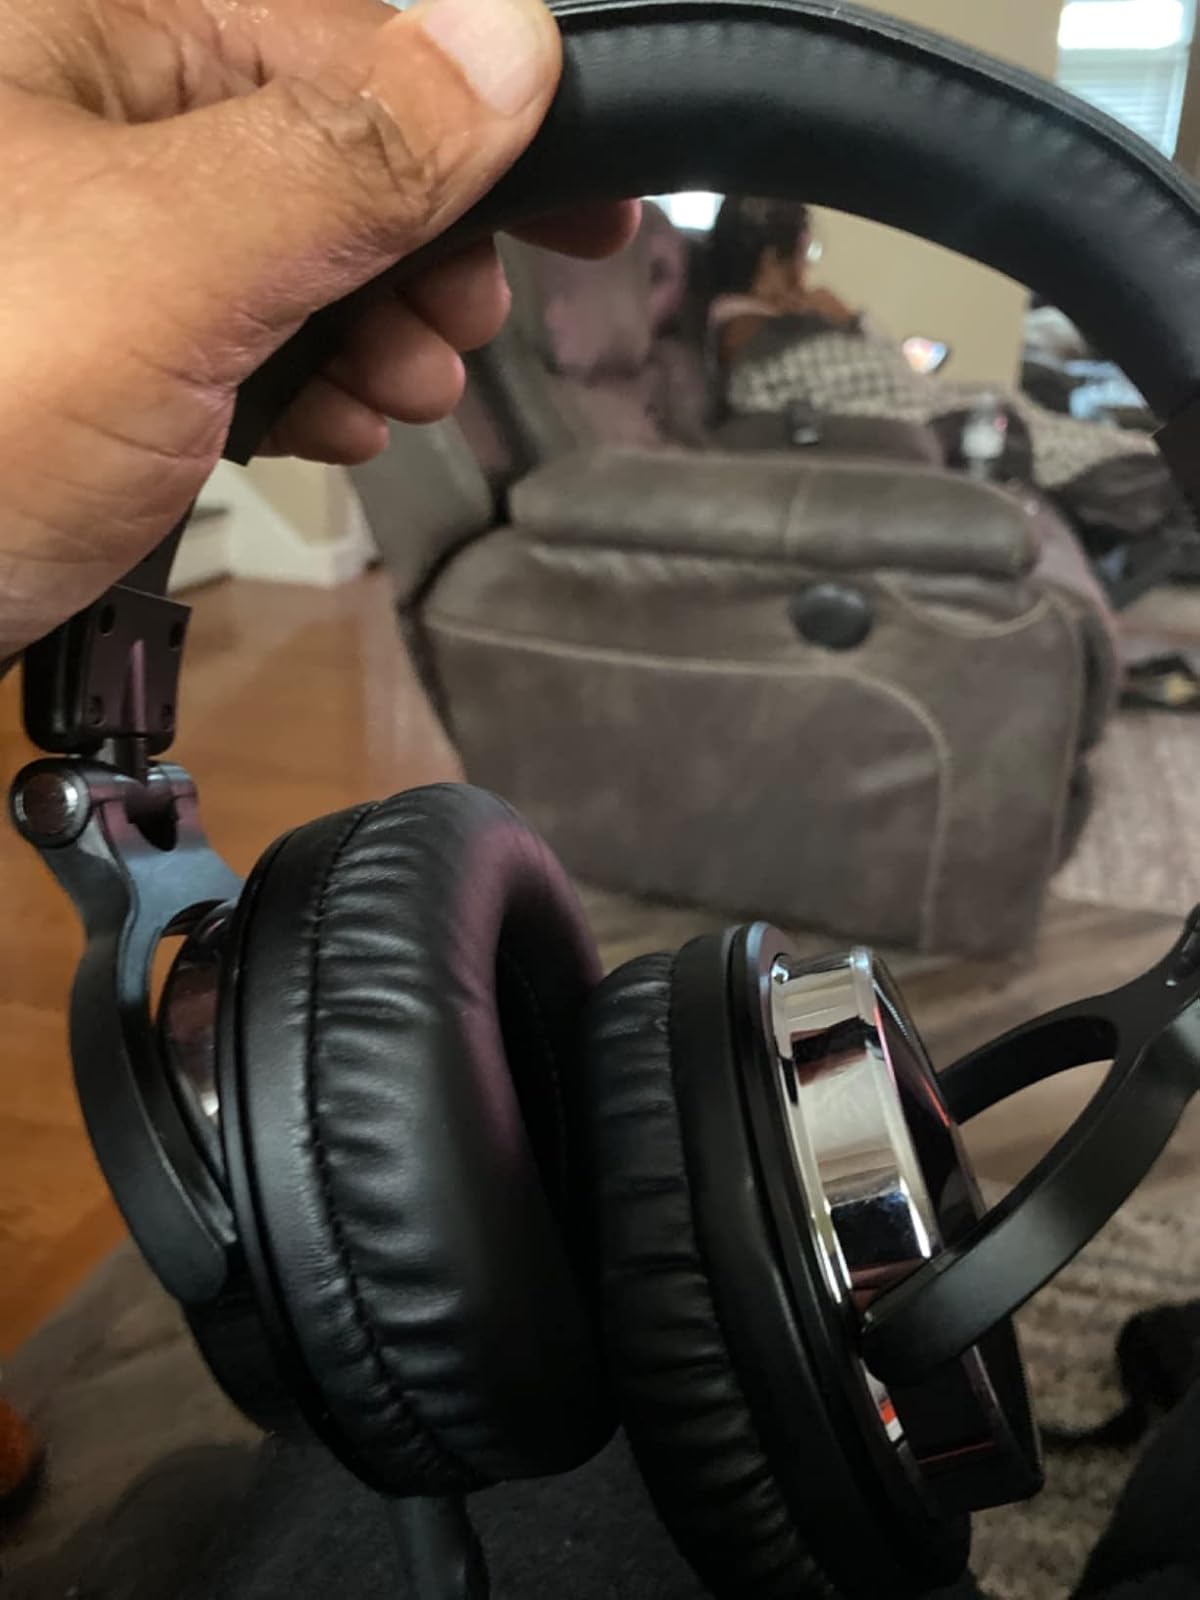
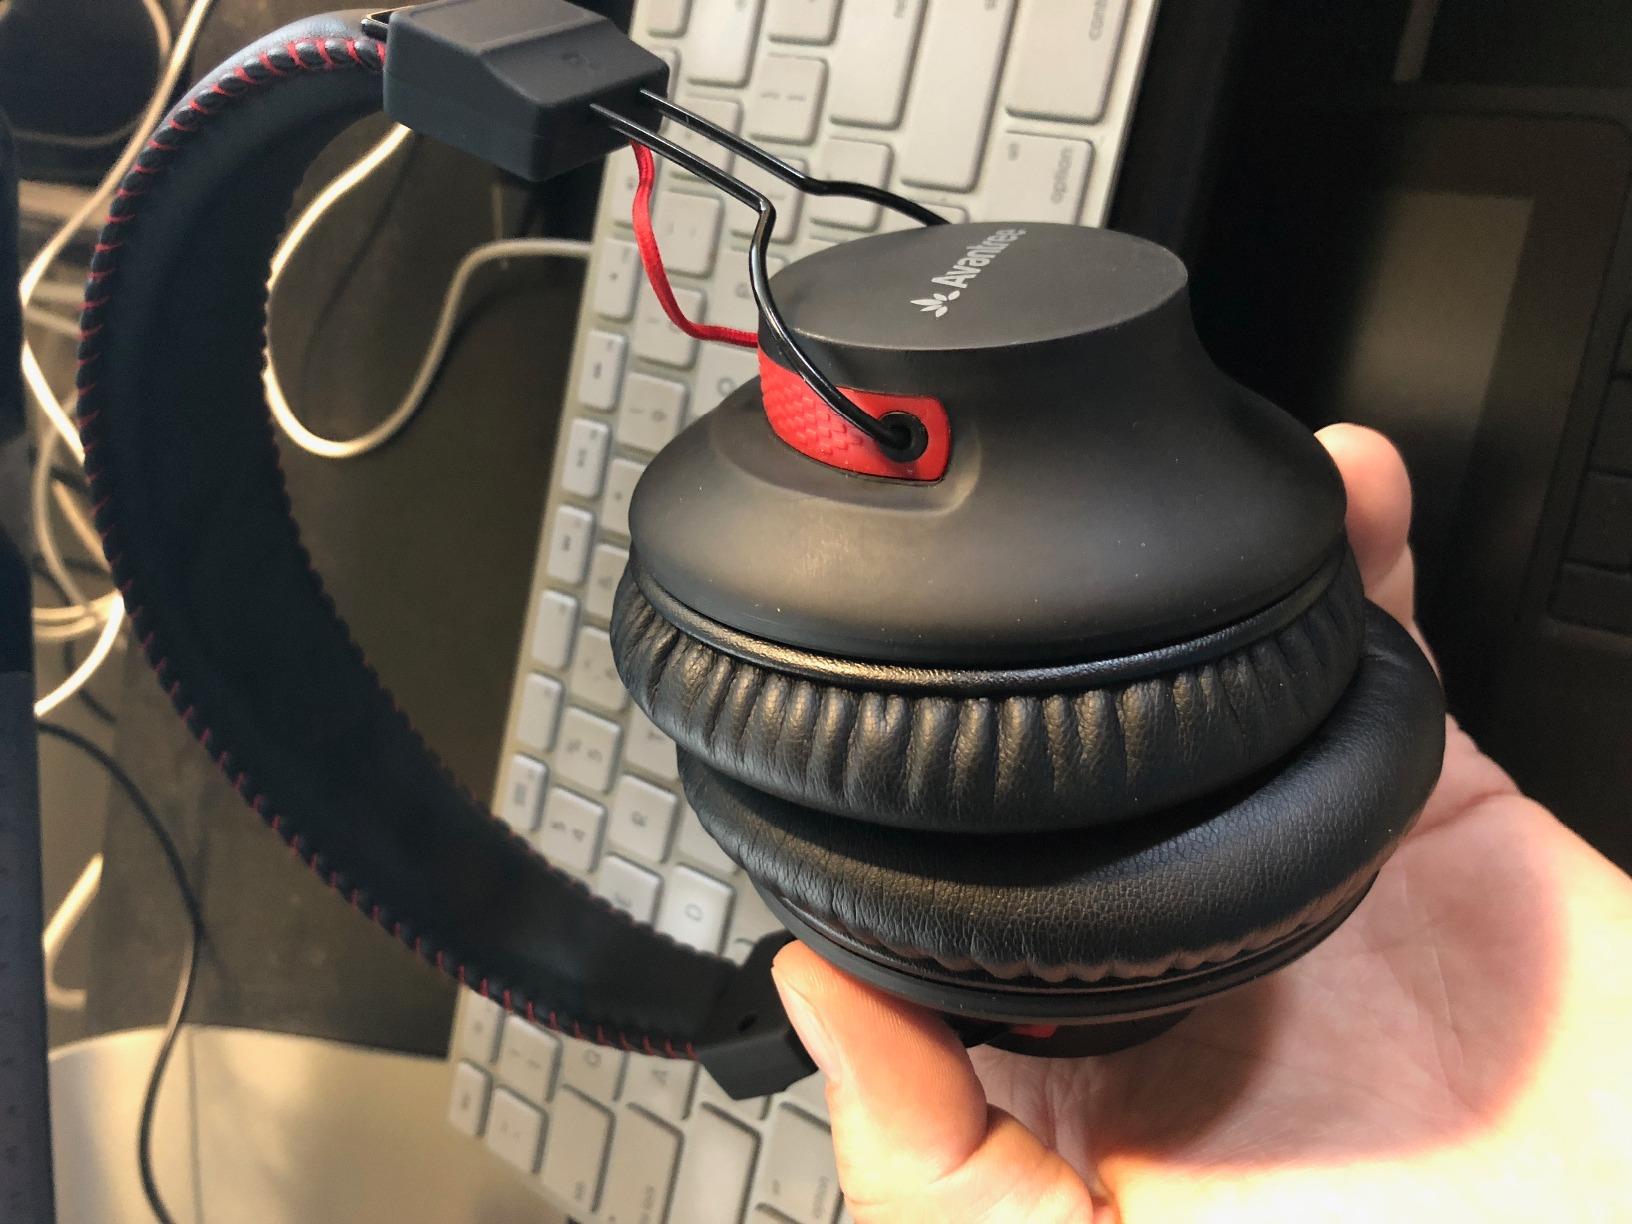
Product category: headphones
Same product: no